Josef Václav Myslbek

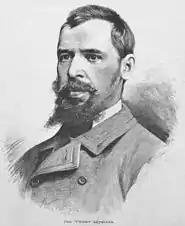
J. V. Myslbek, by Jan Vilímek (1883)

Josef Václav Myslbek (20 June 1848 – 2 June 1922) was a Czech sculptor and medalist credited with founding the modern Czech sculpting style. He was born and did much of his work when the area was Bohemia.